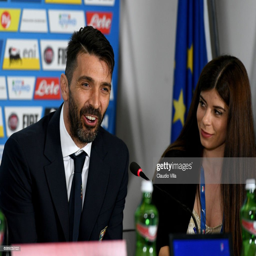
football player speaks with the media during the press conference .